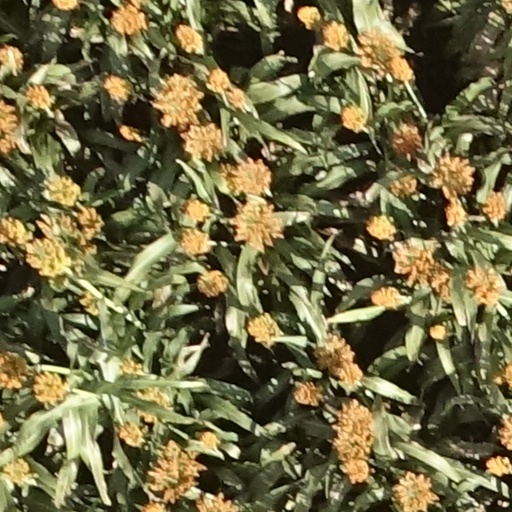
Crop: sorghum